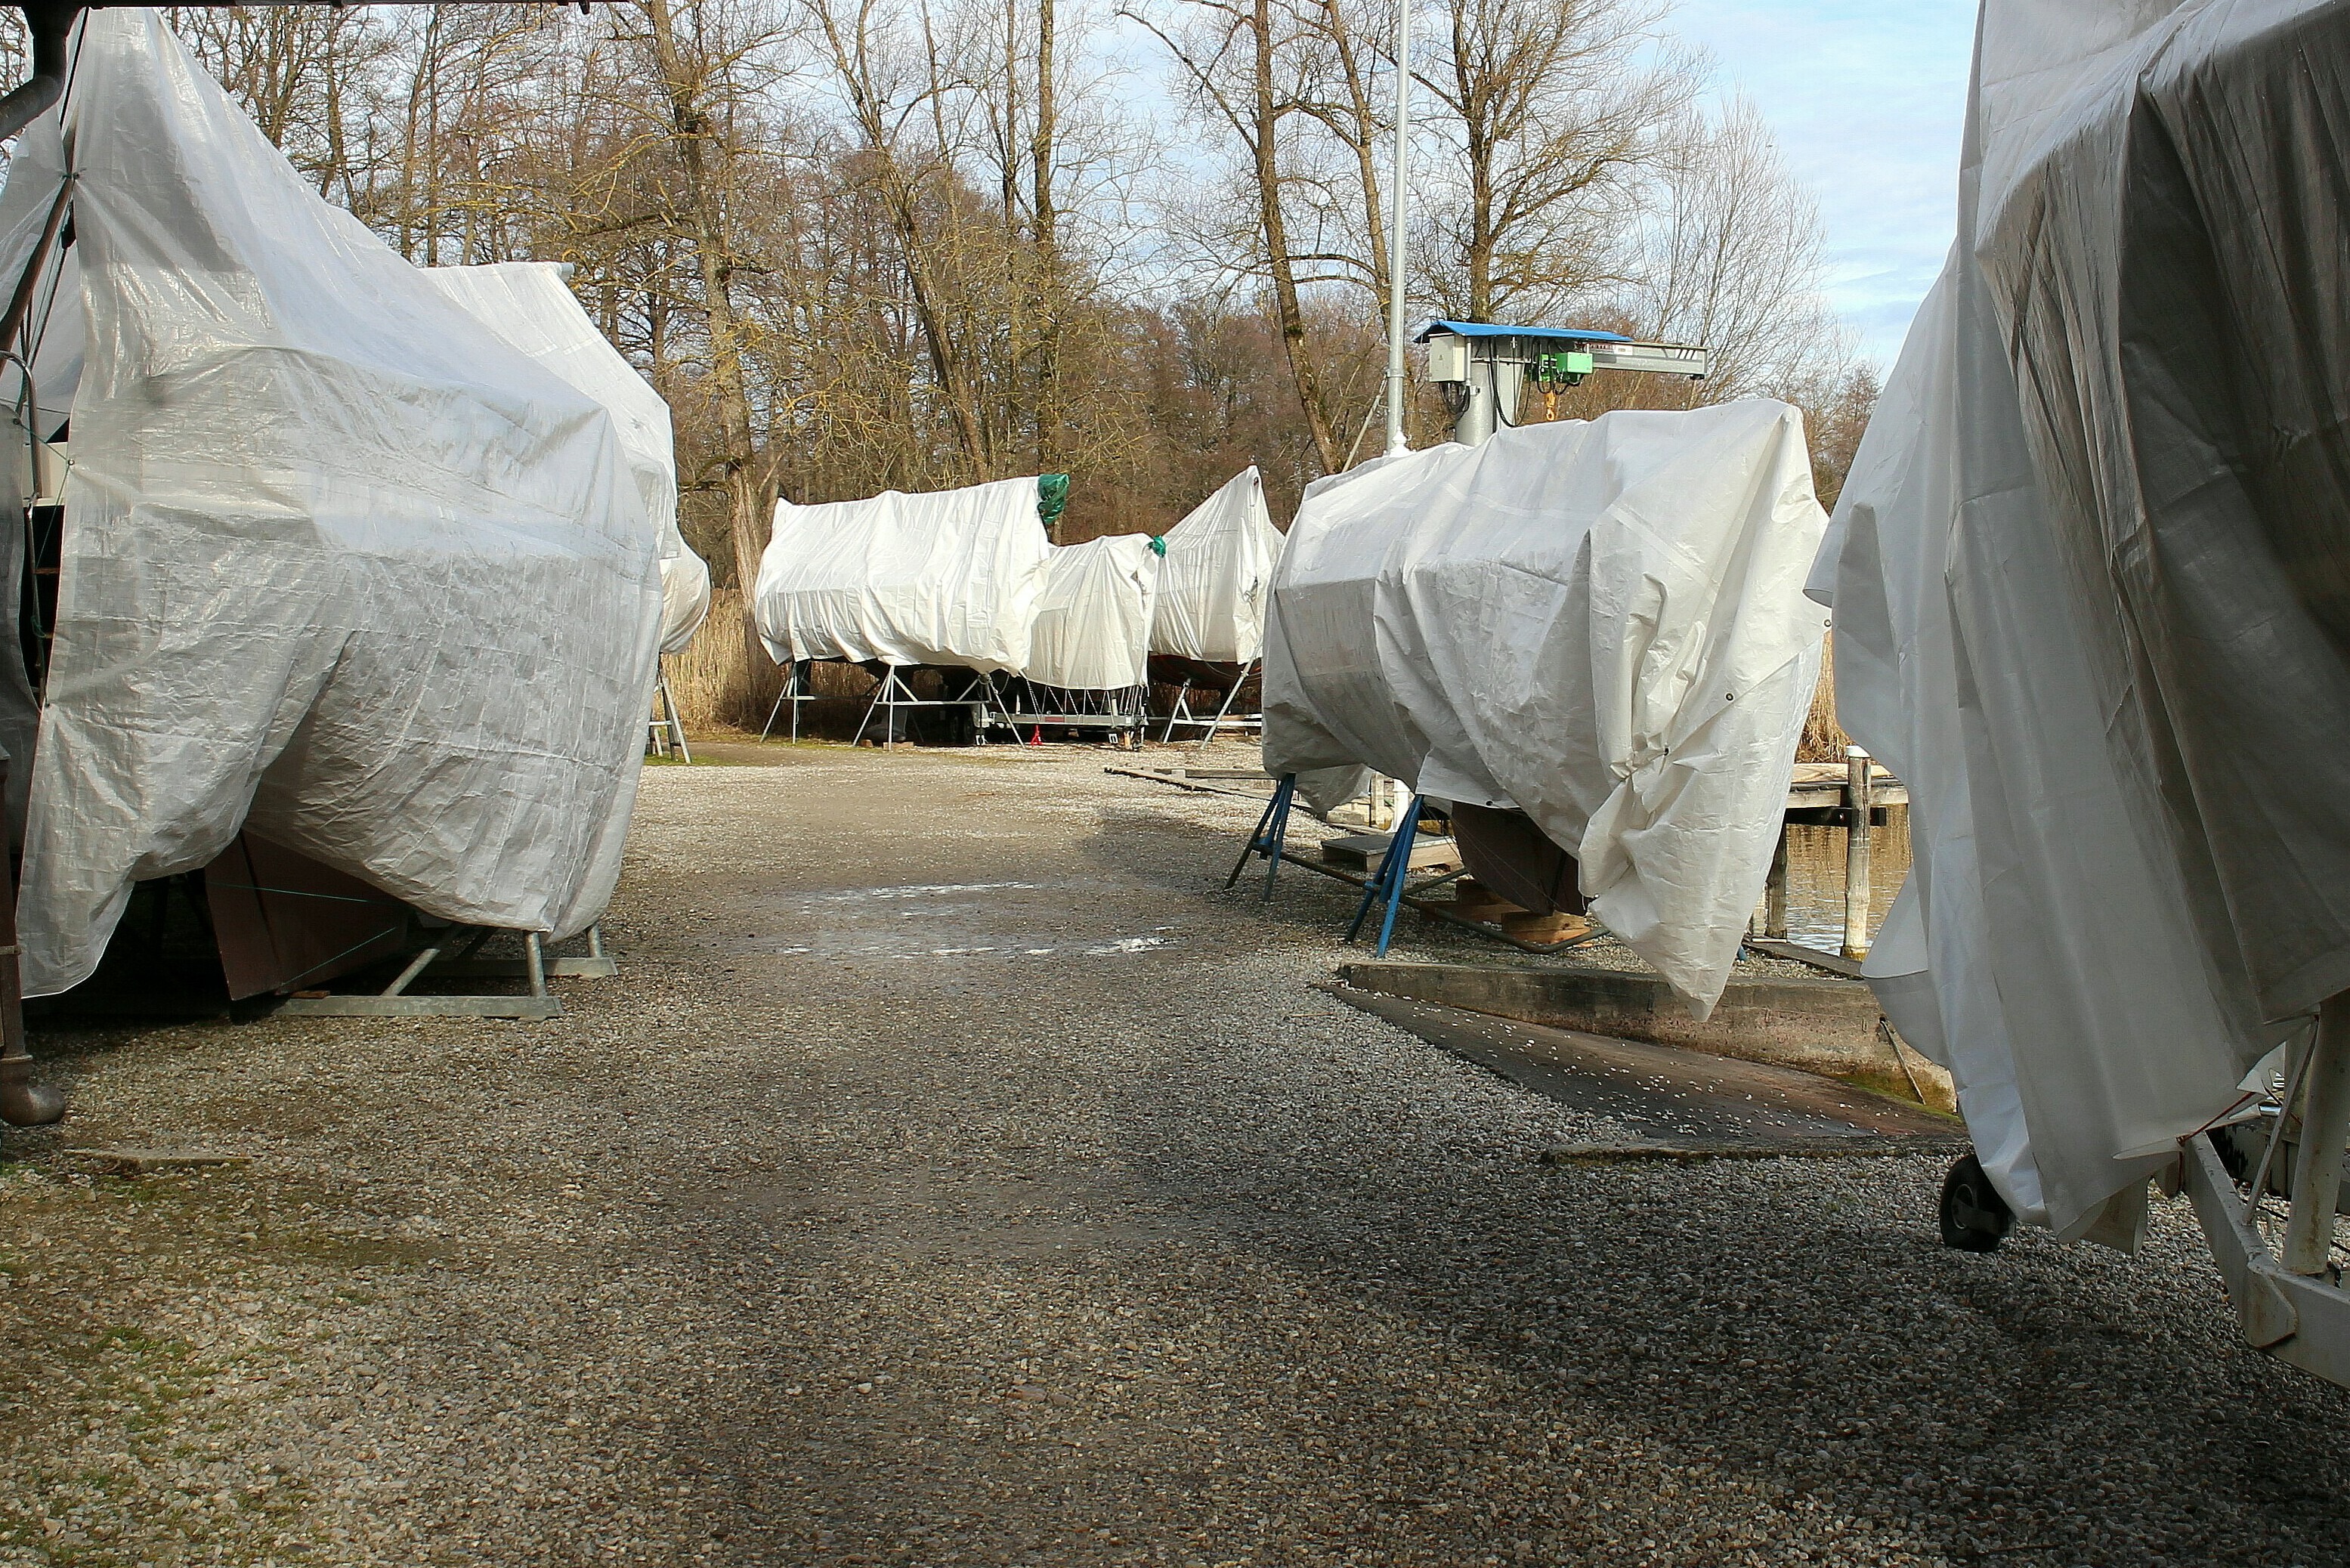
winter, street, boot, spring, port, tent, storage, boats, stock, hibernate